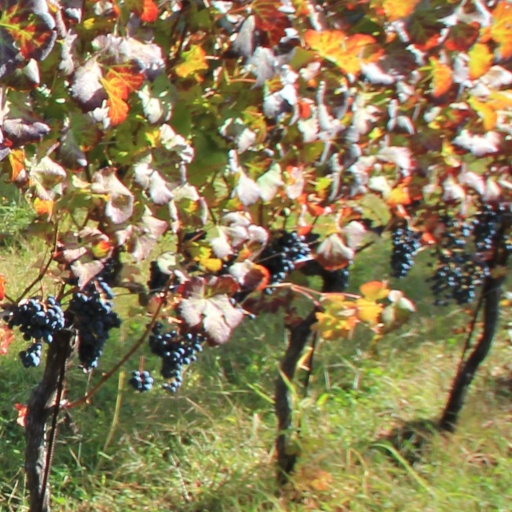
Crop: grape